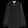
Label: Shirt